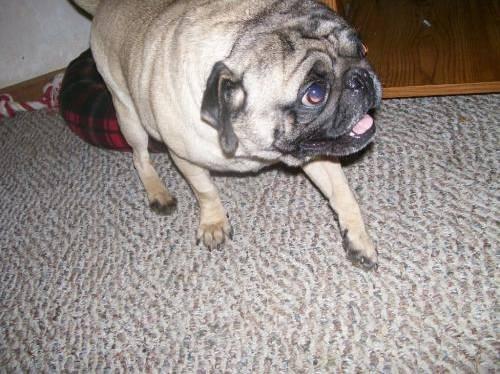
dog